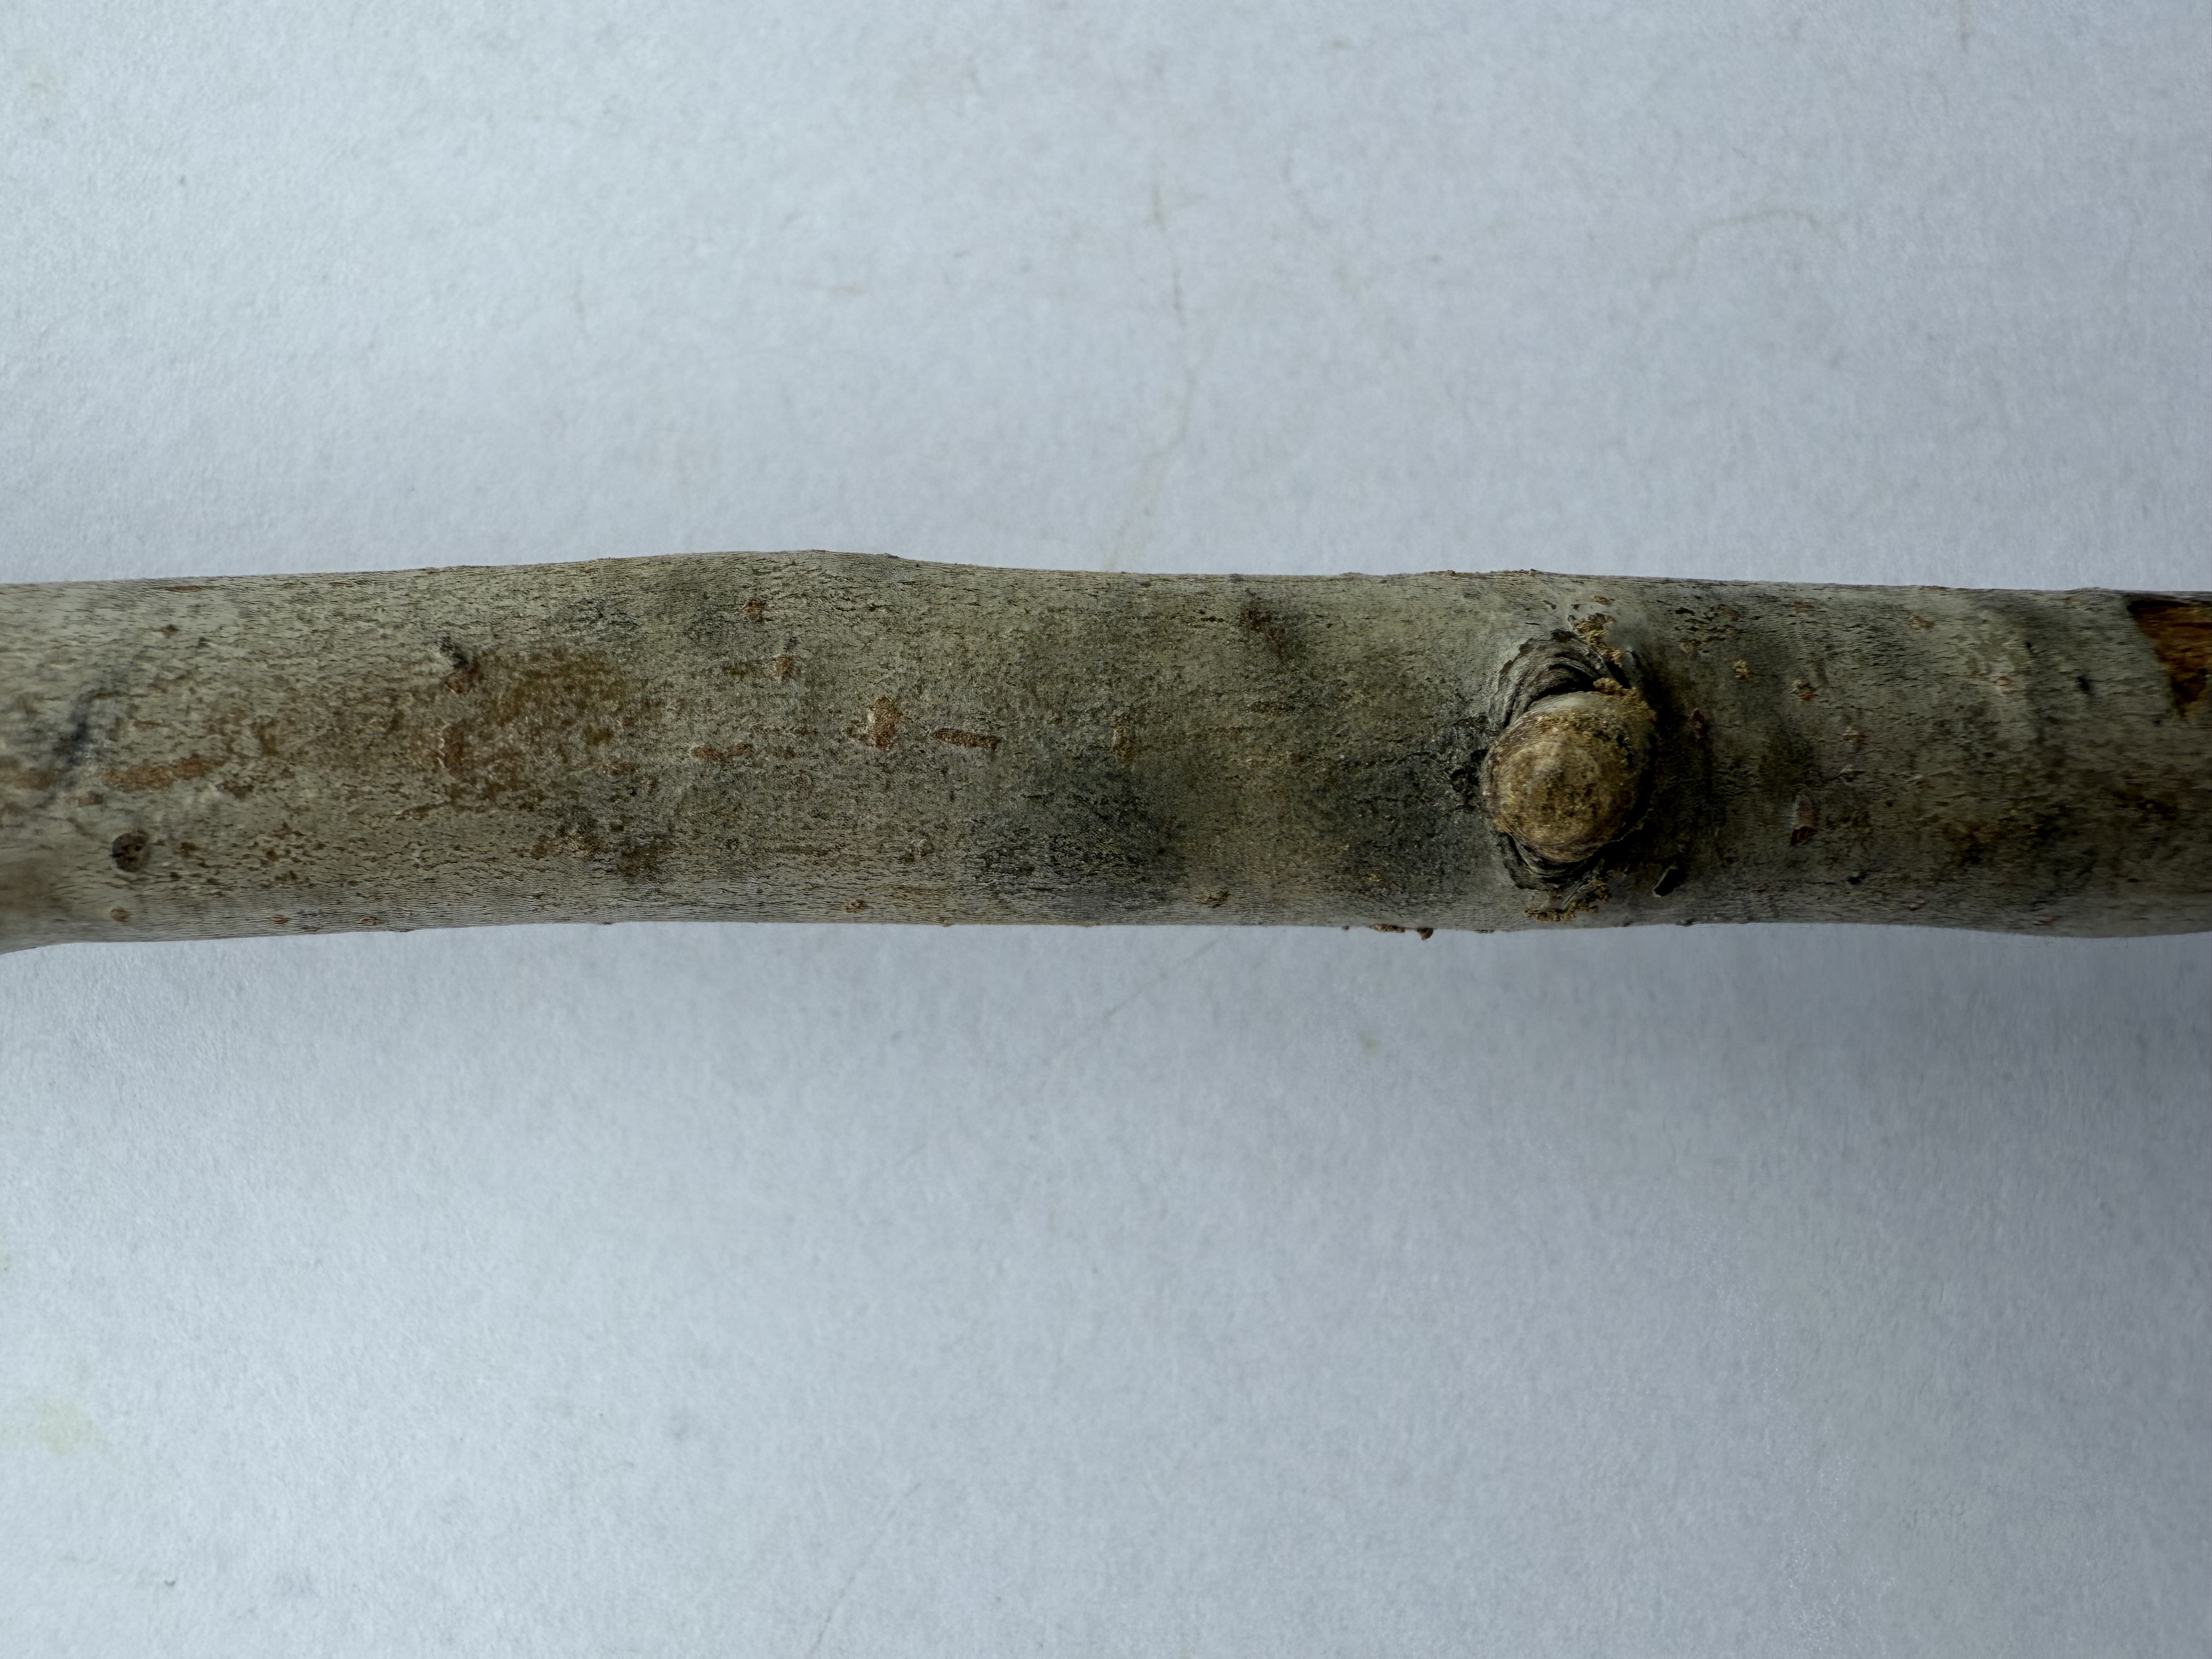
Variety: Santa Maria Pear